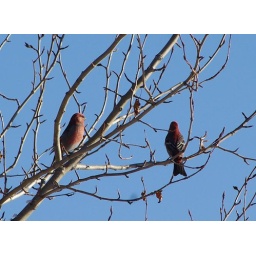
male pine grosbeaks in willow